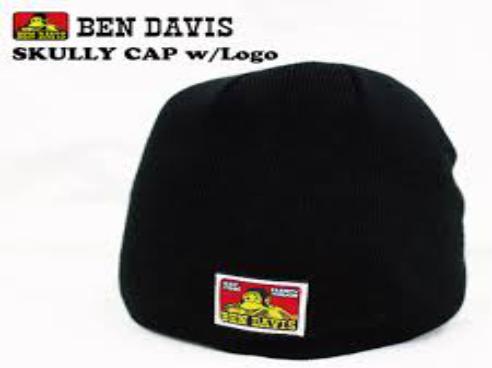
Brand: Ben Davis
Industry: Clothes